Sandra Don-Arthur

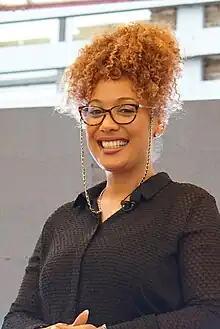

Sandra Don-Arthur (born 22 April 1980) is a professional makeup artist and Vlogger from Ghana. She is the founder and C.E.O of Alexiglam Studio, a Ghanaian makeup and beauty company that provides beauty services to women in Ghana.